The Old Swimmin' Hole (poem)

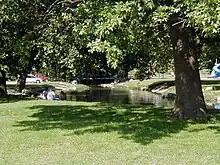
"The Old Swimming Hole" that appears in Riley's poems is now a large park on the east side of Greenfield.

The Old Swimmin' Hole was a poem written by James Whitcomb Riley under the pen name "Benjamin F. Johnson of Boone County". The poem was first published in 1883 as part of a book entitled "The Old Swimmin' Hole and 'Leven More Poems". The poem is one of Riley's most famous and is written in eye dialect. It tells of events in Riley's youth as he reminisces about the Brandywine Creek, where he played with his friends during his boyhood. The poem was included in several other releases of Riley's works and has sold millions of copies.